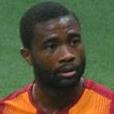
Age: 27